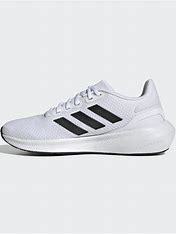
Brand: Adidas
Model: Runfalcon